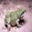
Label: frog